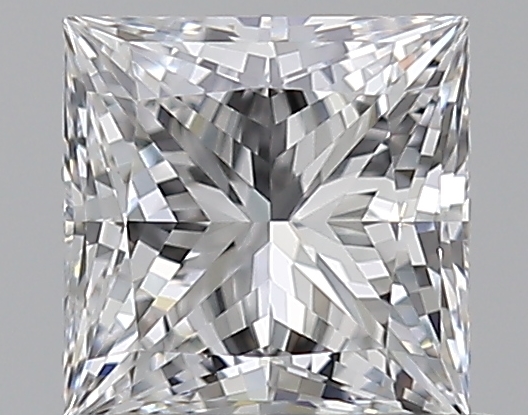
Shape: princess
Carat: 0.7
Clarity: VVS1
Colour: D
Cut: EX
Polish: EX
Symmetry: EX
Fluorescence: N
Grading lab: GIA
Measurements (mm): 4.88 x 4.82 x 3.44